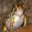
Label: frog